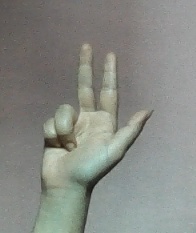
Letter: al